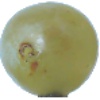
Label: Grape White 1